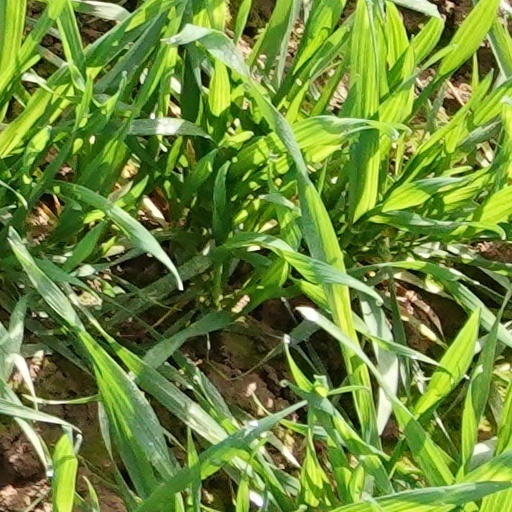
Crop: wheat